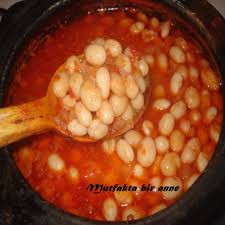
Yemek: kuru_fasulye